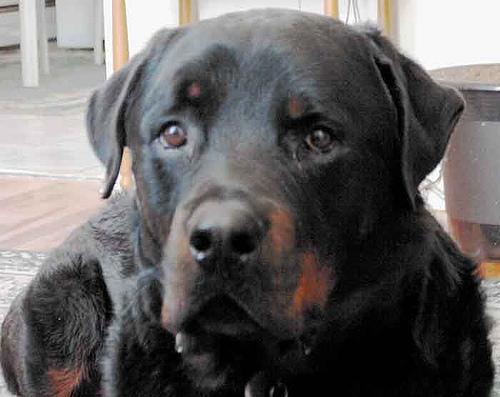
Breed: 224-n000060-Rottweiler